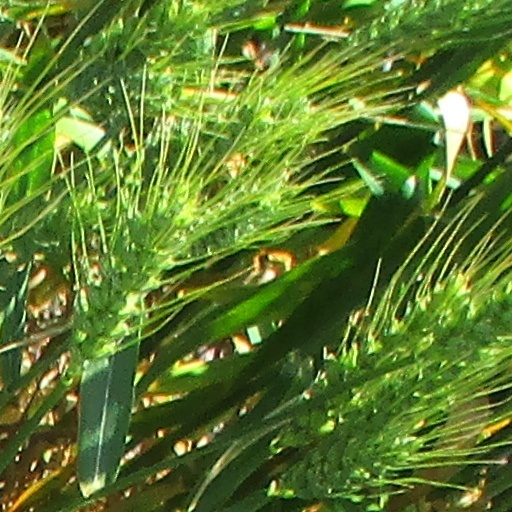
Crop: wheat